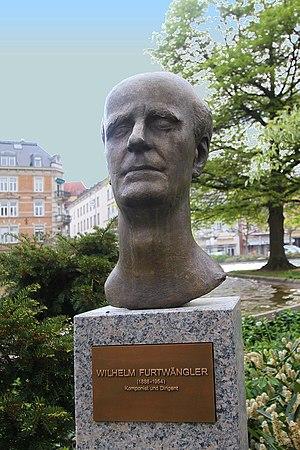
Buste du conducteur Wilhelm Furtwängler (1886-1954) sur le parcours d'Augusta à Baden-Baden, construit 2009.